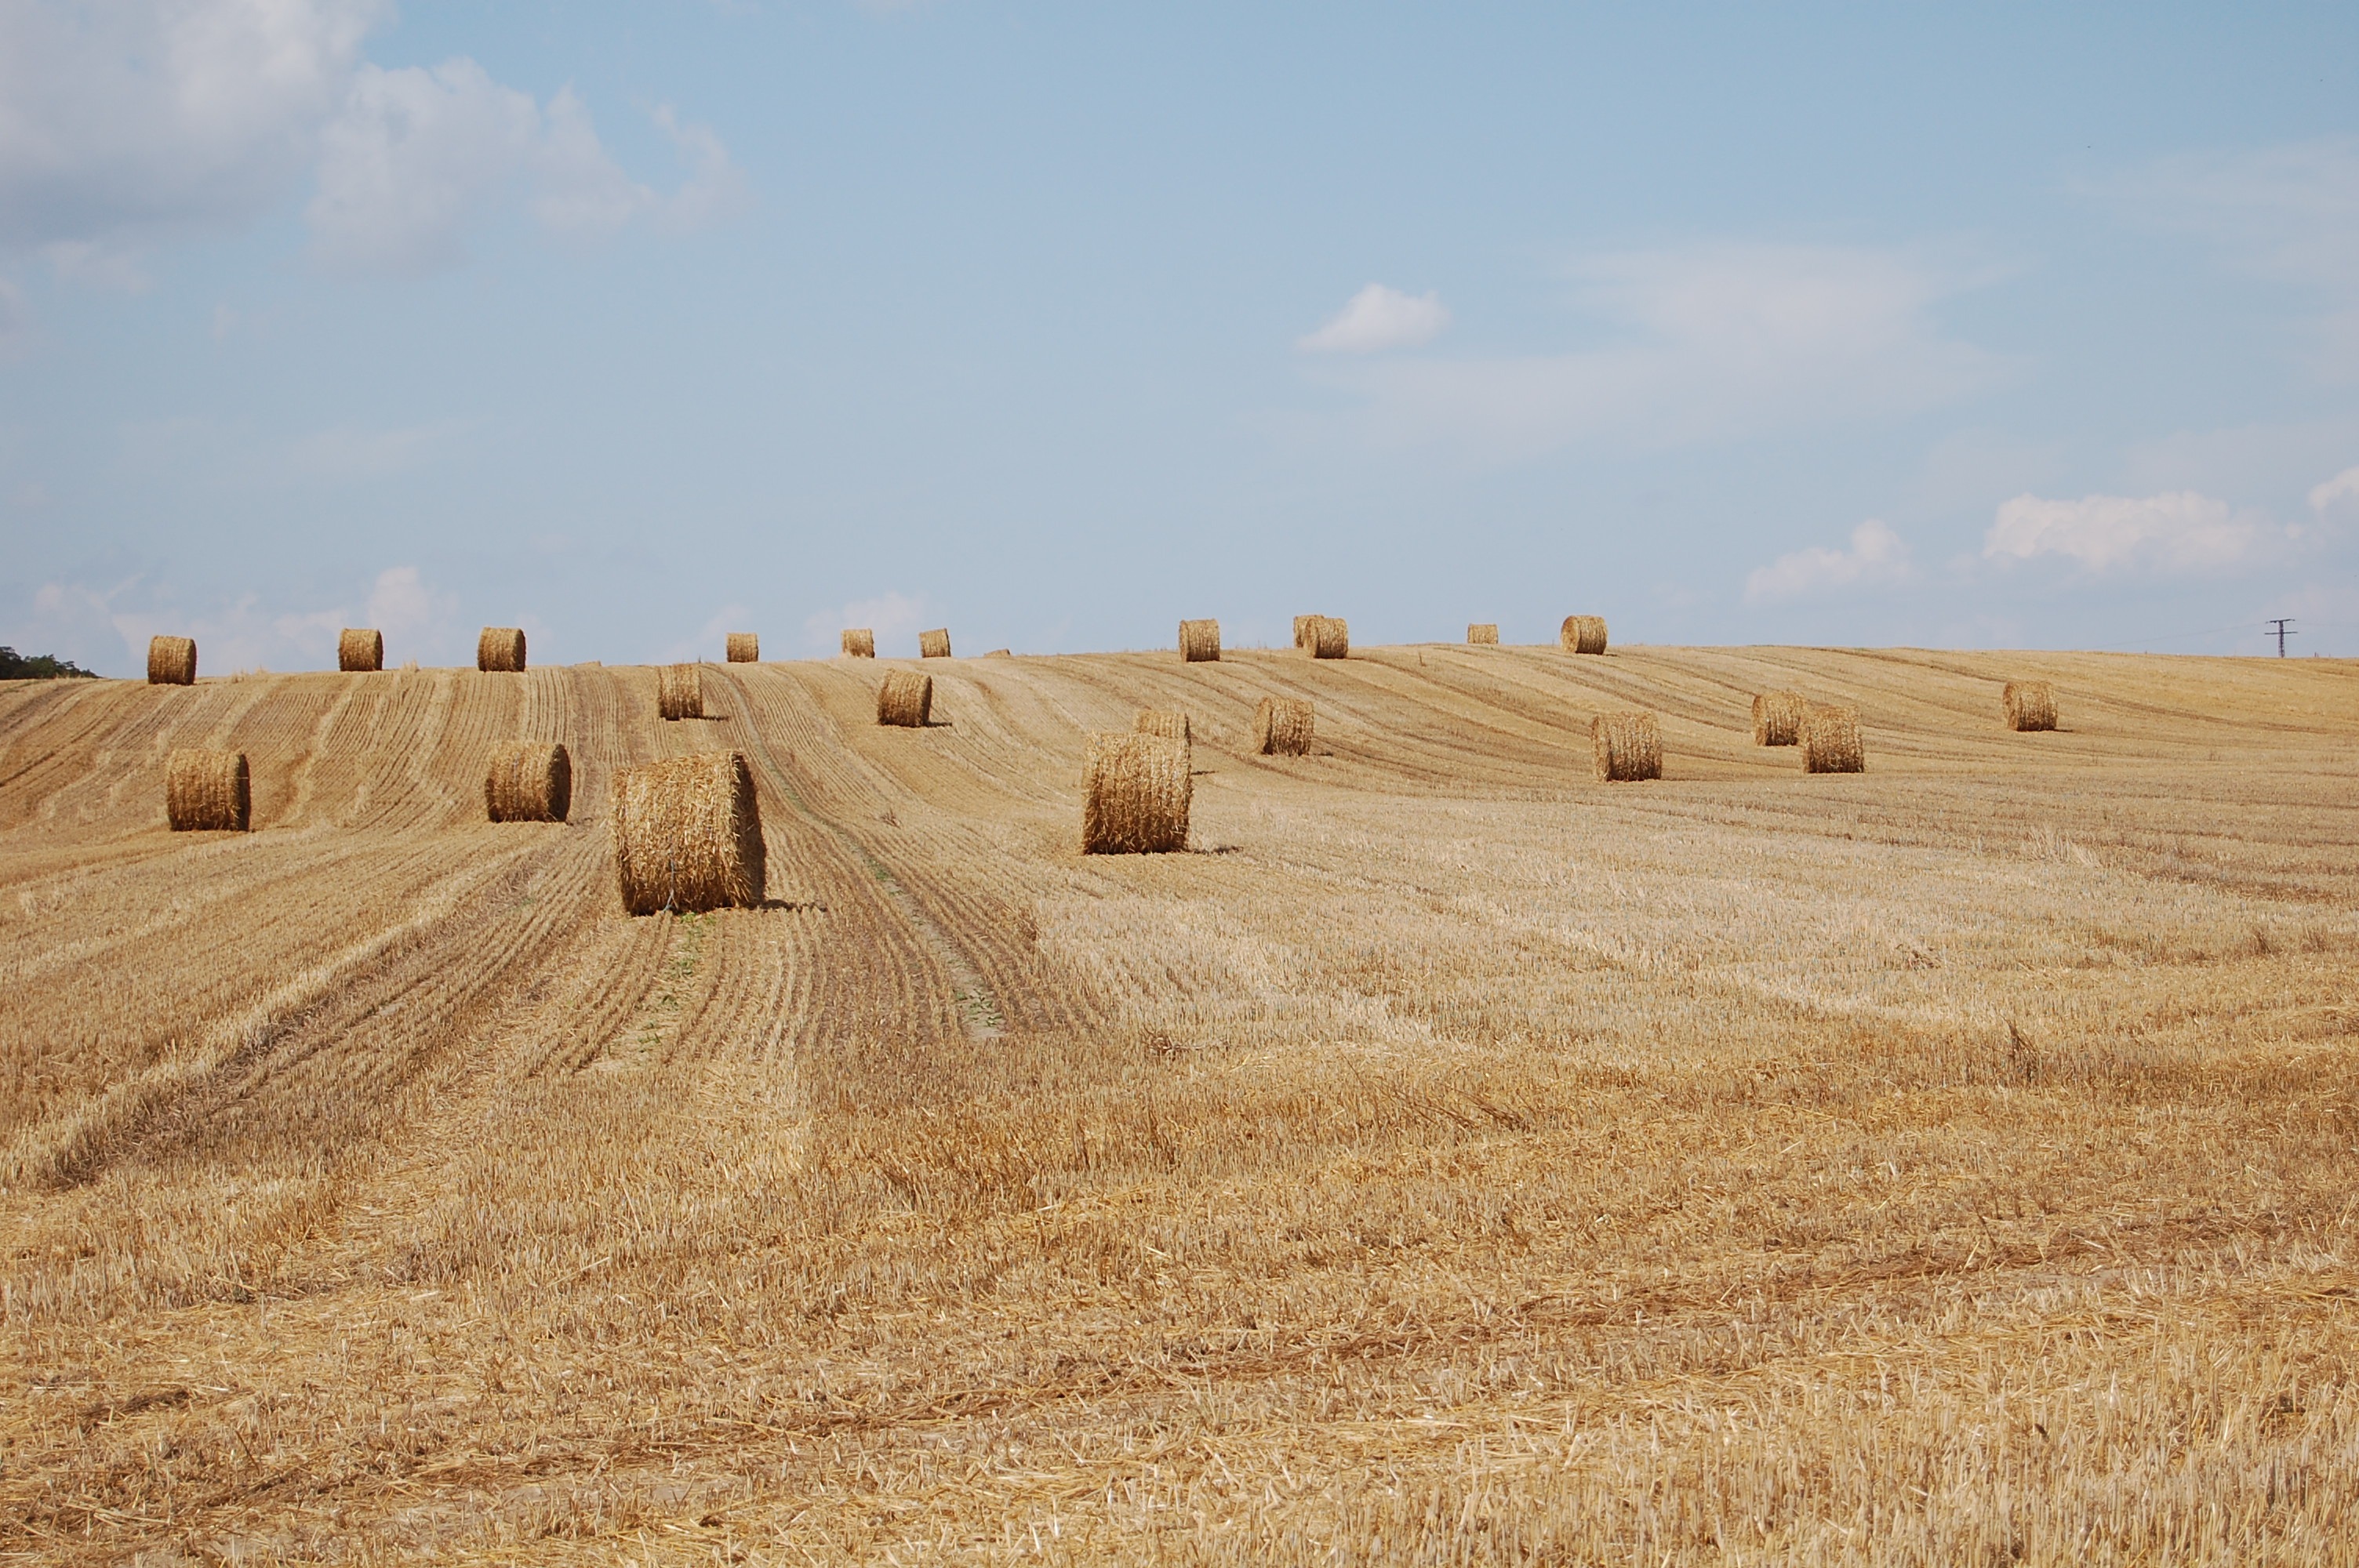
plant, hay, field, wheat, prairie, food, harvest, crop, soil, agriculture, plain, grassland, badlands, straw, plateau, late summer, ecosystem, hay bales, steppe, flowering plant, grass family